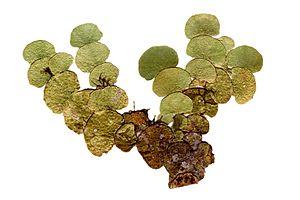
Halimeda tuna, échantillon d'herbier personnel récolté près de Villefranche-sur-mer
Halimeda tuna, parfois surnommée « monnaie de Poséidon », est une espèce d'algue verte marine de la famille des Halimedaceae. Elle est le représentant-type du genre Halimeda.
Halimeda est un genre parmi les algues vertes de la famille des Halimedaceae.